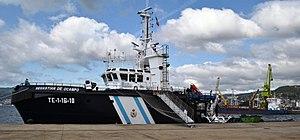
Sebastián de Ocampo, né vers 1460 ou 1470 et mort vers 1514, est un navigateur et un explorateur espagnol. Il aurait été le premier navigateur à avoir effectué le tour de l'île de Cuba, en 1508.